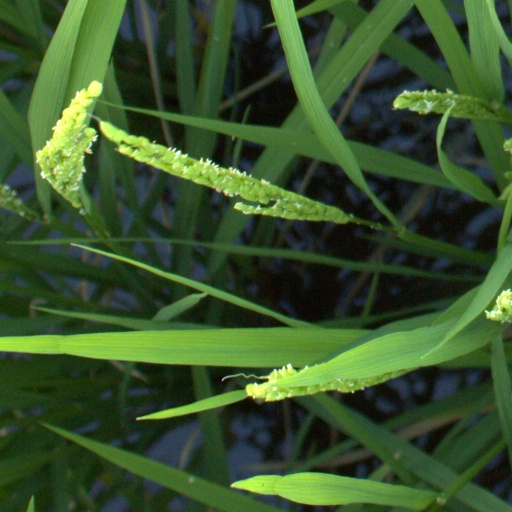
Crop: rice